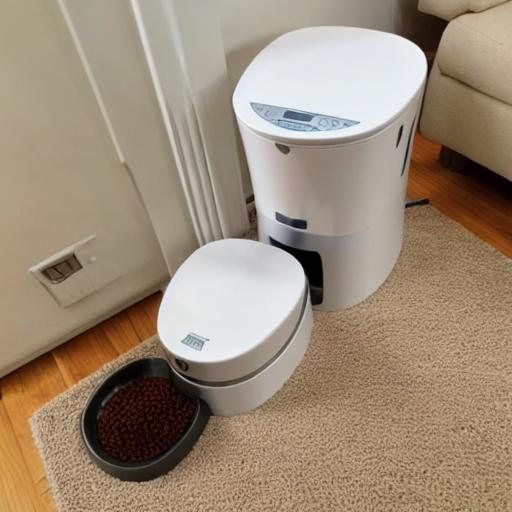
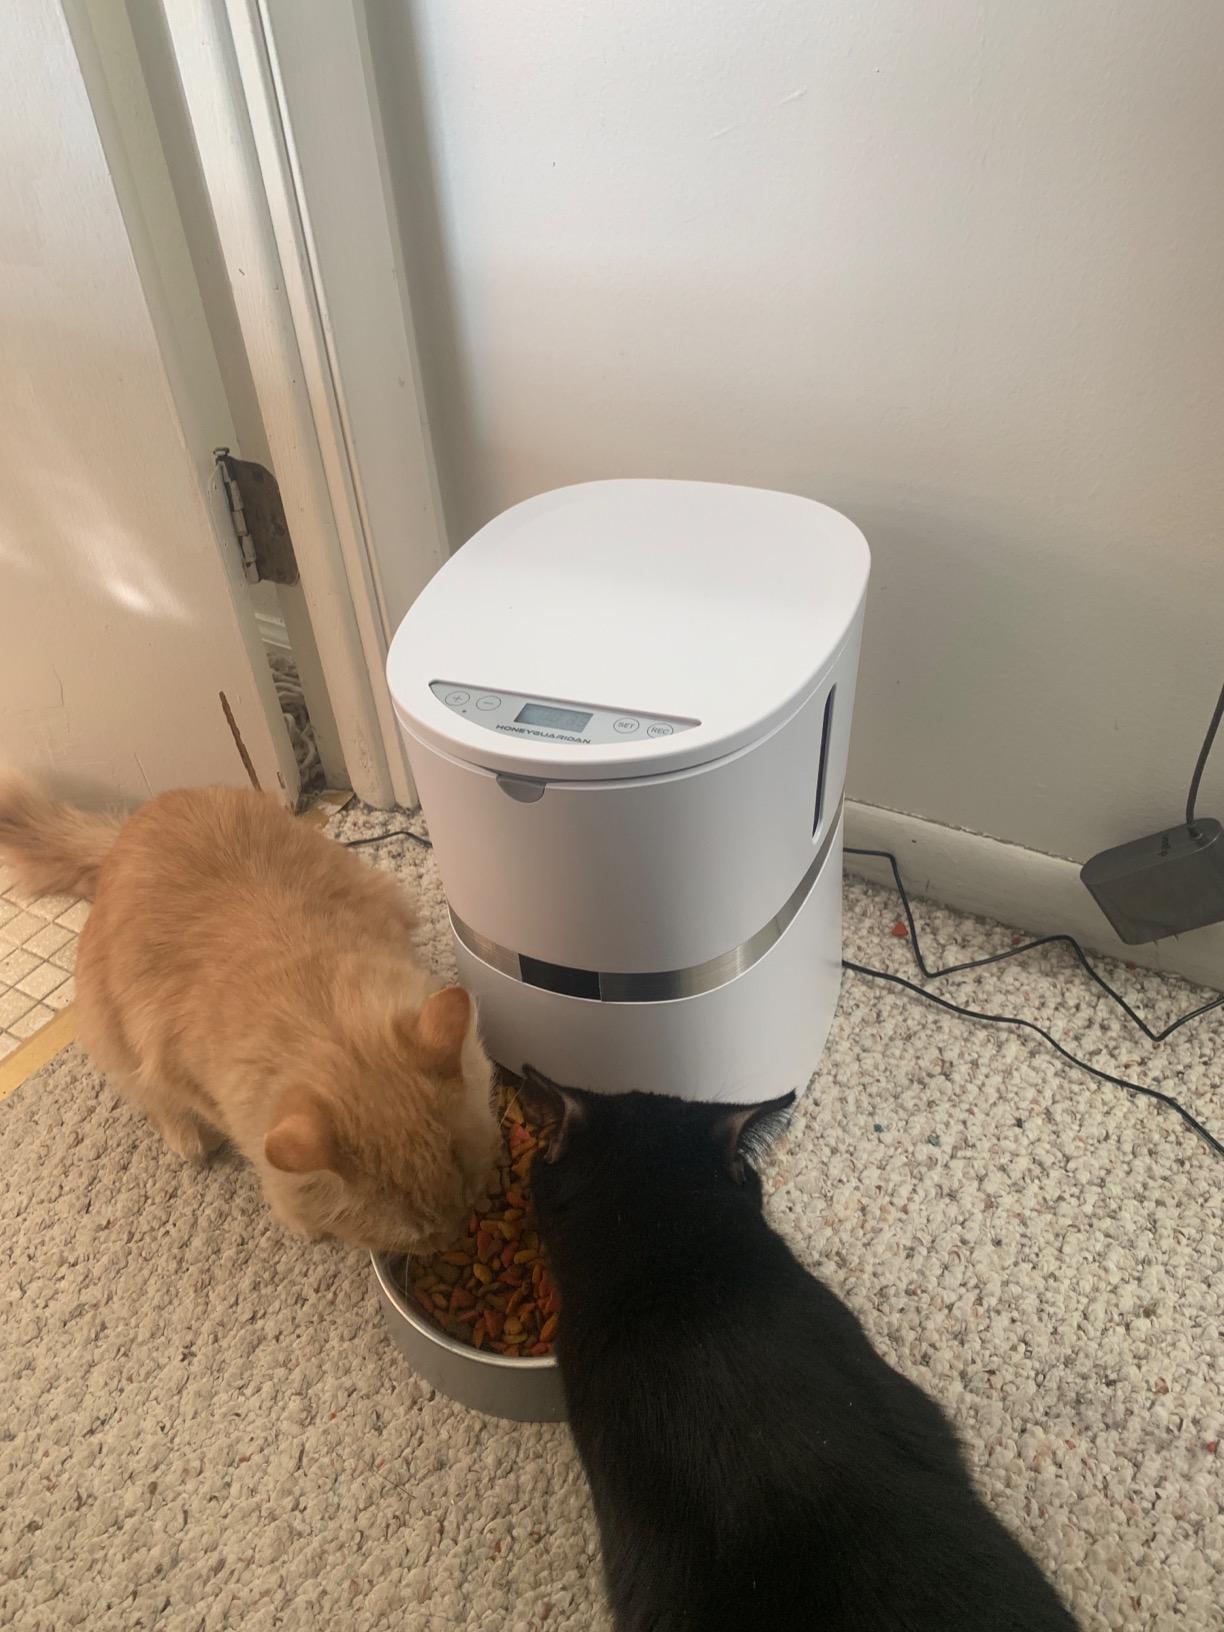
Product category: items_feeder
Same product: no